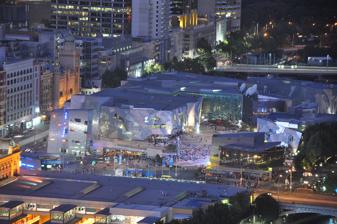
Building: Federation Square
Country: Australia
Year built: 2002
Major public space and cultural precinct in Melbourne, Australia Federation Square Ground view of Federation Square, showing the common area, and the ACMI, NGV and SBS buildings Type Public space Location Melbourne , Victoria , Australia Coordinates 37°49′04″S 144°58′07″E / 37.817798°S 144.968714°E / -37.817798; 144.968714 Area 3.2 ha (7.9 acres) Created 26 October 2002 ( 2002-10-26 ) Designer Lab Architecture Studio Bates Smart Operated by Fed Square Pty Ltd (State Trustees Ltd for State of Victoria) Visitors 9.7 million per annum Open All year Public transit access Flinders Street station Tram routes 1 , 3 , 5 , 6 , 16 , 64 , 67 , 72 Victorian Heritage Register Official name Federation Square Type State Registered Place Criteria a, d, e, f, g Designated 12 September 2019 Reference no. H2390 Federation Square (marketed and colloquially known as Fed Square ) is a venue for arts, culture and public events on the edge of the Melbourne central business district . It covers an area of 3.2 ha (7.9 acres) at the intersection of Flinders and Swanston Streets built above busy railway lines and across the road from Flinders Street station . It incorporates major cultural institutions such as the Ian Potter Centre , Australian Centre for the Moving Image (ACMI) and the Koorie Heritage Trust as well as cafes and bars in a series of buildings centred around a large paved square, and a glass walled atrium. History Background Melbourne's central city grid was originally designed without a central public square, long seen as a missing element. From the 1920s there were proposals to roof the railway yards on the southeast corner of Flinders and Swanston Streets for a public square, with more detailed proposals prepared in the 1950s and 1960s. In the 1960s, the Melbourne City Council decided that the best place for the City Square was the corner of Swanston and Collins Streets , opposite the town hall. The first temporary square opened in 1968, and a permanent version opened in 1981. It was however not considered a great success, and was redeveloped in the 1990s as a smaller, simpler space in front of a new large hotel. Meanwhile, in the late 1960s, a small part of the railway lines had been partly roofed by the construction of the Princes Gate Towers , colloquially known as the "Gas & Fuel Buildings" after their major tenant, the Gas and Fuel Corporation , over the old Princes Bridge station . This included a plaza on the corner, which was elevated above the street and little used. Between the plaza and Batman Avenue, which ran along the north bank of the Yarra River , were the extensive Jolimont Railway Yards , and the through train lines running into Flinders Street station under Swanston Street. In 1978 the idea of roofing the railyards was again proposed as part of a State Government competition for a landmark, asking for “an idea, a word, image or plan” to put Melbourne on the map. It drew 2300 entries, but no winner was declared. Design competition and controversy In 1996 the Premier Jeff Kennett announced that the Gas & Fuel Buildings would be demolished, and the railyards roofed, and a complex including arts facilities and a large public space would be built. It was to be named Federation Square, and opened in time to celebrate the centenary of Australia's Federation in 2001, and would include performing arts facilities, a gallery, a cinemedia centre, the public space, a glazed wintergarden, and ancillary cafe and retail spaces. An architectural design competition was announced that received 177 entries from around the world. Five designs were shortlisted, which included entries from high-profile Melbourne architects Denton Corker Marshall and Ashton Raggatt McDougall , and lesser known Sydney architect Chris Elliott, and London based architects Jenny Lowe and Adrian Hawker. The jury was chaired by Professor Neville Quarry . The winner  announced on 28 July 1997, a consortium led by Lab Architecture Studio directed by Donald Bates and Peter Davidson from London , with the Dutch landscape architects Karres en Brands , directed by Sylvia Karres and Bart Brands, teamed with local executive architects Bates Smart for the second stage. The design, originally costed at between $110 and $128 million, was complex and irregular, with gently angled 'cranked' geometries predominating in both the planning and the facade treatment of the various buildings and the wintergardens that surrounded and defined the open spaces. A series of 'shards' provided vertical accents, while interconnected laneways and stairways and the wintergarden would connect Flinders Street to the Yarra River. The open square was arranged as a gently sloping amphitheatre, focussed on a large viewing screen for public events, with a secondary sloped plaza area on the main corner. The design was widely supported by the design community but was less popular with the public. The design was also soon criticised when it was realised that the western freestanding 'shard' would block views of the south front of St Paul's Cathedral from Princes Bridge . The mix of occupants and tenants were soon modified, with the cinemedia centre becoming the new body known as ACMI , offices for multicultural broadcaster SBS added, and the gallery space becoming the Australian art wing of the National Gallery of Victoria , which became the Ian Potter Centre. The performance arts space was dropped, the number of commercial tenancies increased, and the south end of the Atrium became an auditorium. A new substantially rearranged design incorporating the new program was revealed in late 1998. Construction After the 1999 State election, while construction was well underway, the incoming Bracks Government ordered a report by the University of Melbourne 's Professor Evan Walker into the 'western shard' to be located on the corner of Flinders and Swanston Streets, which concluded in February 2000 that the "heritage vista" towards St Paul's cathedral should be preserved, and the shard be no more than 8m in height. Budgets on the project blew out significantly due to the initial cost being seriously underestimated, given the expense of covering the railyards, changes to the brief, the need to resolve construction methods for the angular design, and the long delays. Among measures taken to cut costs was concreting areas originally designed for paving. The final cost of construction was approximately $467 million (over four times the original estimate), the main funding primarily from the state government, with $64 million from the City of Melbourne, some from the federal government , while private operators and sponsors paid for fitouts or naming rights. The square was opened on 26 October 2002. Unlike many Australian landmarks, it was not opened by the reigning monarch, Elizabeth II , nor was she invited to its unveiling; she visited Federation Square in October 2011. Further expansion In 2006, Federation Wharf redeveloped the vaults under Princes Walk (a former roadway) into a large bar, with extensive outdoor areas on the Yarra riverbank, with elevator access to Federation Square. Several proposals have been prepared for the area known as Federation Square East, the remaining area of railyards to the east. There have been proposals for office towers and, more recently, a combination of open space and a hotel, or another campus for the National Gallery of Victoria to house their contemporary art collection. Apple Store In December 2017, the Andrews government announced that one of the buildings of the square, the Birrarung Building, would be demolished to make way for a freestanding Apple Store , generating strong criticism over the commercial use of a cultural space. Opposition groups including Our City Our Square and the National Trust of Australia (Victoria) then nominated Fed Square to the Victorian Heritage Register , which resulted in an interim decision to list in October 2018. Apple cancelled the plans in April 2019 after the application to Heritage Victoria to demolish the Birrarung Building was denied, and after a hearing, the square was formally listed in August 2019. Metro Entrance With the construction of the upcoming Melbourne Metro Tunnel , an entrance to the underground Town Hall station from the corner of Federation Square was proposed, with a design released in December 2018 that would replace the corner Information Centre. After the heritage listing of the square, a permit was sought to demolish the building and the plaza around it, which was granted on the basis that the Information Centre was not the original design for the 'Western Shard', and it was demolished by January 2019, though without a final approved design for the new entrance. Later Developments In early 2022, following the decision to build a new National Gallery Victoria Contemporary behind the NGV, with a linear public space connection through to St Kilda Road, the State Government established the Melbourne Arts Precinct Corporation to manage the delivery of the new park, the management of Federation Square, and to better connect the various arts institutions in Southbank to each other and through to the CBD. In October 2023 the Age newspaper ran a series of articles on the square, providing a range of opinions on its strengths and weaknesses. The failure of many cafes and shops over the years was noted, as well as the rough surface affecting mobility, the lack of shade, and the lack of clear paths through the site, concluding that the square was still a 'work in progress'. Location and layout Federation Square occupies roughly a whole urban block bounded by Swanston , Flinders , and Russell Streets and the Yarra River . The open public square is directly opposite Flinders Street station and St Paul's Cathedral . The layout of the precinct is designed to connect the historical central district of the city with the Yarra River and a new park Birrarung Marr . 360° panorama Night view Design features Square Main square paving. The complex of buildings forms a rough U-shape around the main open-air square, oriented to the west. The eastern end of the square is formed by the glazed walls of The Atrium. While bluestone is used for the majority of the paving in the Atrium and St Paul's Court, matching footpaths elsewhere in central Melbourne, the main square is paved in 470,000 ochre -coloured sandstone blocks from Western Australia and invokes images of the outback . The paving is designed as a huge urban artwork, called Nearamnew , by Paul Carter and gently rises above street level, containing a number of textual pieces inlaid in its undulating surface. There are a small number of landscaped sections in the square and plaza which are planted with Eucalyptus trees. Plaza and giant screen The large screen is used for public events. Pictured is a telecast of Kevin Rudd 's parliamentary apology to the stolen generations . A key part of the plaza design is its large and fixed public television screen, which has been used to broadcast major sporting events such as the AFL Grand Final and the Australian Open every year. It is currently the biggest broadcasting screen in Australia. Buildings Building façades clad using pinwheel tiling The architecture of the square is in the deconstructivist style, with both plan and elevations designed around slightly angular, 'cranked' geometries, rather than tradition orthogonal grids. The built forms are mainly slightly bent north–south volumes, separated by glazed gaps, a reference to traditional Melbourne laneways, with vertical 'shards', attached or freestanding, containing discrete functions like the Visitor's Centre, or lifts and stairs. The larger built volumes are relatively simple reinforced concrete buildings with glass walls, but with a second outer skin of cladding carried on heavy steel framing, folded and stepped slightly to create angular undulating surfaces. The cladding is composed of 6 different materials, zinc, perforated zinc, glass, frosted glass, sandstone and no cladding, in a camouflage-like pattern, and created using pinwheel tiling . The 'crossbar' is an east–west built from that runs through the long gallery building, and is clad in perforated black steel panels. Some buildings are named. The building along Flinders Street that houses ACMI and SBS is named the Alfred Deakin Building, the building between the plaza space and the river is called the Birrarung Building, while the building that houses the NGV Australia is also called the Ian Potter Centre . Shards St Paul's Cathedral and the eastern shard. Three shards frame the square space. The eastern and southern shards are completely clad in metallic surfaces with angular slots, very similar in design to the Jewish Museum Berlin , while the western shard is clad in glass. Adjoined to the southern shard is a hotel which features the wrap around metallic screen and glass louvers . Laneways There are a number of unnamed laneways in the Federation Square complex which connect it to both Flinders Street and the Yarra River via stairways. The stairways between the Western Shard and nearby buildings are also paved in larger flat rectangle sandstone blocks. Riverfront The riverfront areas extend south to an elevated pedestrian promenade which was once part of Batman Avenue and is lined with tall established trees of both deciduous exotic species and Australian eucalpyts. More recently, the vaults adjacent to the Princes Bridge have been converted into Federation Wharf, a series of cafes and boat berths. Some of the areas between the stairs and lanes leading to the river are landscaped with shady tree ferns. Atrium Glass walls of the atrium space. The " atrium " is one of the major public spaces in the precinct. It is a laneway -like space, five stories high with glazed walls and roof. The exposed metal structure and glazing patterns follow the pinwheel tiling pattern used elsewhere in the precinct's building facades . Labyrinth The "labyrinth" is a passive cooling system sandwiched above the railway lines and below the middle of the square. The concrete structure consists of 1.2 km of interlocking, honeycombed walls. It covers 1600 m 2 . The walls have a corrugated profile to maximize their surface area , and are spaced 60 cm apart. During summer nights, cold air is pumped in the combed space, cooling down the concrete, while heat absorbed during the day is pumped out. The following day, cold air is pumped from the labyrinth out into the atrium through floor vents. This process can keep the atrium up to 12 °C cooler than outside. This is comparable to conventional air conditioning , but using one-tenth the energy and producing one-tenth the carbon dioxide . During winter , the process is reversed, storing warm daytime air in the Labyrinth overnight, and pumping it back into the atrium during the day. The system can also partly cool the ACMI building when the power is not required by the atrium. Flagpoles In the Federation Square complex, there are a number of flagpoles, most notably a group of four, three of which permanently fly the Australian, Aboriginal, and Torres Strait Islander flags. The fourth flagpole occasionally flies the flag of a foreign country to celebrate a national holiday of that country, for example an independence day. Prior to 2022 foreign countries' flags were usually flown on a group of eight flagpoles located next to a bus stop. The following countries' flags have been raised at Federation Square and/or its surroundings at least once: Albania Argentina Azerbaijan Bangladesh Belgium Bhutan Bosnia and Herzegovina Botswana Canada Chile Croatia Cyprus Denmark Ecuador El Salvador Eritrea Finland France Germany Greece Haiti Hungary India Indonesia Iran Israel Italy Japan Kosovo Lithuania Malawi Malaysia Maldives Malta Mauritius Mexico Morocco Nepal Netherlands North Macedonia Norway Pakistan Palestine Peru Philippines Poland Portugal Rwanda Singapore Slovenia Somalia South Africa Spain Sri Lanka Switzerland Turkey Ukraine United Kingdom United States of America Venezuela Facilities and tenants In addition to a number of shops, bars , cafés and restaurants , Federation Square's cultural facilities include: Melbourne Visitor Centre Flinders Street station and the stunted glass Western Shard, entry to the Melbourne Visitor Centre. The Melbourne Visitor Centre was located underground, with its entrance at the main corner shard directly opposite Flinders Street Station and St Pauls Cathedral and its exit at the opposite shard. The Visitor Centre was intended to replace a facility which was previously located at the turn of the 19th-century town hall administration buildings on Swanston Street. The Visitors Centre was demolished in December 2018 to make way for an entrance to the rapid transit station to be built under the Swanston Street, and the visitors centre returned to the Town Hall. The Edge The Edge Theatre seating. The Edge theatre is a 450-seat space designed to have views of the Yarra River and across to the spire of The Arts Centre . The theatre is lined in wood veneer in similar geometrical patterns to other interiors in the complex.  The Edge was named "The BMW Edge" until May 2013, when a new sponsorship deal with Deakin University caused it to be renamed "The Deakin Edge" until 2021. Zinc Zinc is a function space underneath the gallery building, and opens onto the Yarra river bank. It was intended as an entirely commercial part of the development of Federation Square, and is used for wedding receptions, corporate events, launches, and the like. National Gallery of Victoria Ian Potter Centre entry. The Ian Potter Centre , also known as the NGVA, houses the Australian part of the art collection of the National Gallery of Victoria (NGV), in the building along the eastern side. (The St Kilda Rd building now houses that International works of the NGV, and is known as the NGVI). There are over 20,000 Australian artworks, including paintings, sculpture, photography, fashion and textiles, and the collection is the oldest and most well known in the country. Well-known works at the Ian Potter Centre include Frederick McCubbin 's Pioneers (1904) and Tom Roberts ' Shearing the Rams (1890). Also featured are works from Sidney Nolan , John Perceval , Margaret Preston and Fred Williams . Indigenous art includes works by William Barak and Emily Kngwarreye . The National Gallery at Federation Square also features the NGV Kids Corner, which is an interactive education section aimed at small children and families, and the NGV Studio. ACMI (Australian Centre for the Moving Image) Main article: Australian Centre for the Moving Image The Alfred Deakin Building houses the Australian Centre for the Moving Image. The Australian Centre for the Moving Image known as ACMI has two cinemas that are equipped to play every film, video and digital video format, with attention to high-quality acoustics. The screen gallery, built along the entire length of what was previously a train station platform, is a subterranean gallery for experimentation with the moving image. Video art, installations, interactives, sound art and net art are all regularly exhibited in this space. Additional venues within ACMI allow computer-based public education, and other interactive presentations. In 2003, ACMI commissioned SelectParks to produce an interactive game-based, site-specific installation called AcmiPark, which replicated and abstracted the real-world architecture of Federation Square. It also houses highly innovative mechanisms for interactive, multi-player sound and musical composition. Transport Hotel Bar Transport hotel and bar is a three-level hotel complex adjacent to the southern shard on the south western corner of the square.  It has a ground-floor public bar, restaurant and cocktail lounge on the rooftop. SBS Radio and Television offices The Alfred Deakin Building houses offices for SBS. Main article: Special Broadcasting Service The Melbourne offices of the Special Broadcasting Service (SBS), one of Australia's two publicly funded national broadcasters, is in the Deakin Building on Flinders Street. Beer awards Federation Square has recently become home to several beer award shows, and tastings, including the Australian International Beer Awards trade and public shows, as well as other similar events such as showcases of local and other Australian breweries. These events have been held in the square's outdoor area the Atrium and usually require an entry fee in exchange for a set number of tastings. Past tenants Past tenants have included: "Champions", The Australian Racing Museum & Hall of Fame — Relocated to Melbourne Cricket Ground . National Design Centre — Relocated to National Gallery of Victoria Reception and recognition A tram on Flinders Street, with the East Shard and the ACMI building in the background. In 2009, Virtual Tourist awarded Federation Square with the title of the 'World's Fifth Ugliest Building'. Criticisms of it ranged from its damage to the heritage vista to its similarity to a bombed-out war-time bunker due to its "army camouflage" colours. A judge from Virtual Tourist justified Federation Square's ranking on the ugly list claiming that: "Frenzied and overly complicated, the chaotic feel of the complex is made worse by a web of unsightly wires from which overhead lights dangle." It continues to be a 'pet hate' of Melburnians and was discussed on ABC's Art Nation . After its opening on 26 October 2002, Federation Square remained controversial among Melburnians due to its unpopular architecture , but also because of its successive cost blowouts and construction delays (as its name suggests, it was to have opened in time for the centenary of Australian Federation on 1 January 2001). The construction manager was Multiplex . The designers of Federation Square did not get any work for six months after the completion of the A$450 million public space, but did receive hate-mail from people who disliked the design. The Australian Financial Review later reported that some Melburnians have learned to love the building, citing the record number of people using and visiting it. In 2005 it was included on The Atlantic Cities' 2011 list of "10 Great Central Plazas and Squares". Architecture and Urban Design Awards At the Victorian State Architecture Awards held in June 2003, Federation Square was awarded the prestigious Victorian Architecture Medal , the Melbourne Prize and the Joseph Reed Award for Urban Design by the Victorian Chapter of the Royal Australian Institute of Architects . In November 2003, the project won the Walter Burley Griffin Award for Urban Design and the Interior Architecture Award for The Ian Potter Centre: NGV Australia (Federation Square) at the National Awards of the Royal Australian Institute of Architects. Other Awards 2003 — IDAA Public/Institutional Interior Design Award 2003 — Australian Institute of Landscape Architects Award for Design Excellence 2003 — Civic Trust Award 2003 — Mahony Griffin Award for Interior Architecture 2003 — Interior Design Awards Australia 2003 — Victorian and Tasmanian Award for Excellence for Design in Landscape Architecture 2003 — Dulux Interior Colour Award 2003 — Public Domain Award For Sustainability 2003 — Kenneth Brown Award Hawaii, Commendation for Asia Pacific Architecture 2005 — Urban Land Institute Award for Excellence: Asia Pacific USA, Best Public Project 2006 — Chicago Athenaeum International Architecture Awards USA See also Australian landmarks Lab Architecture Studio References